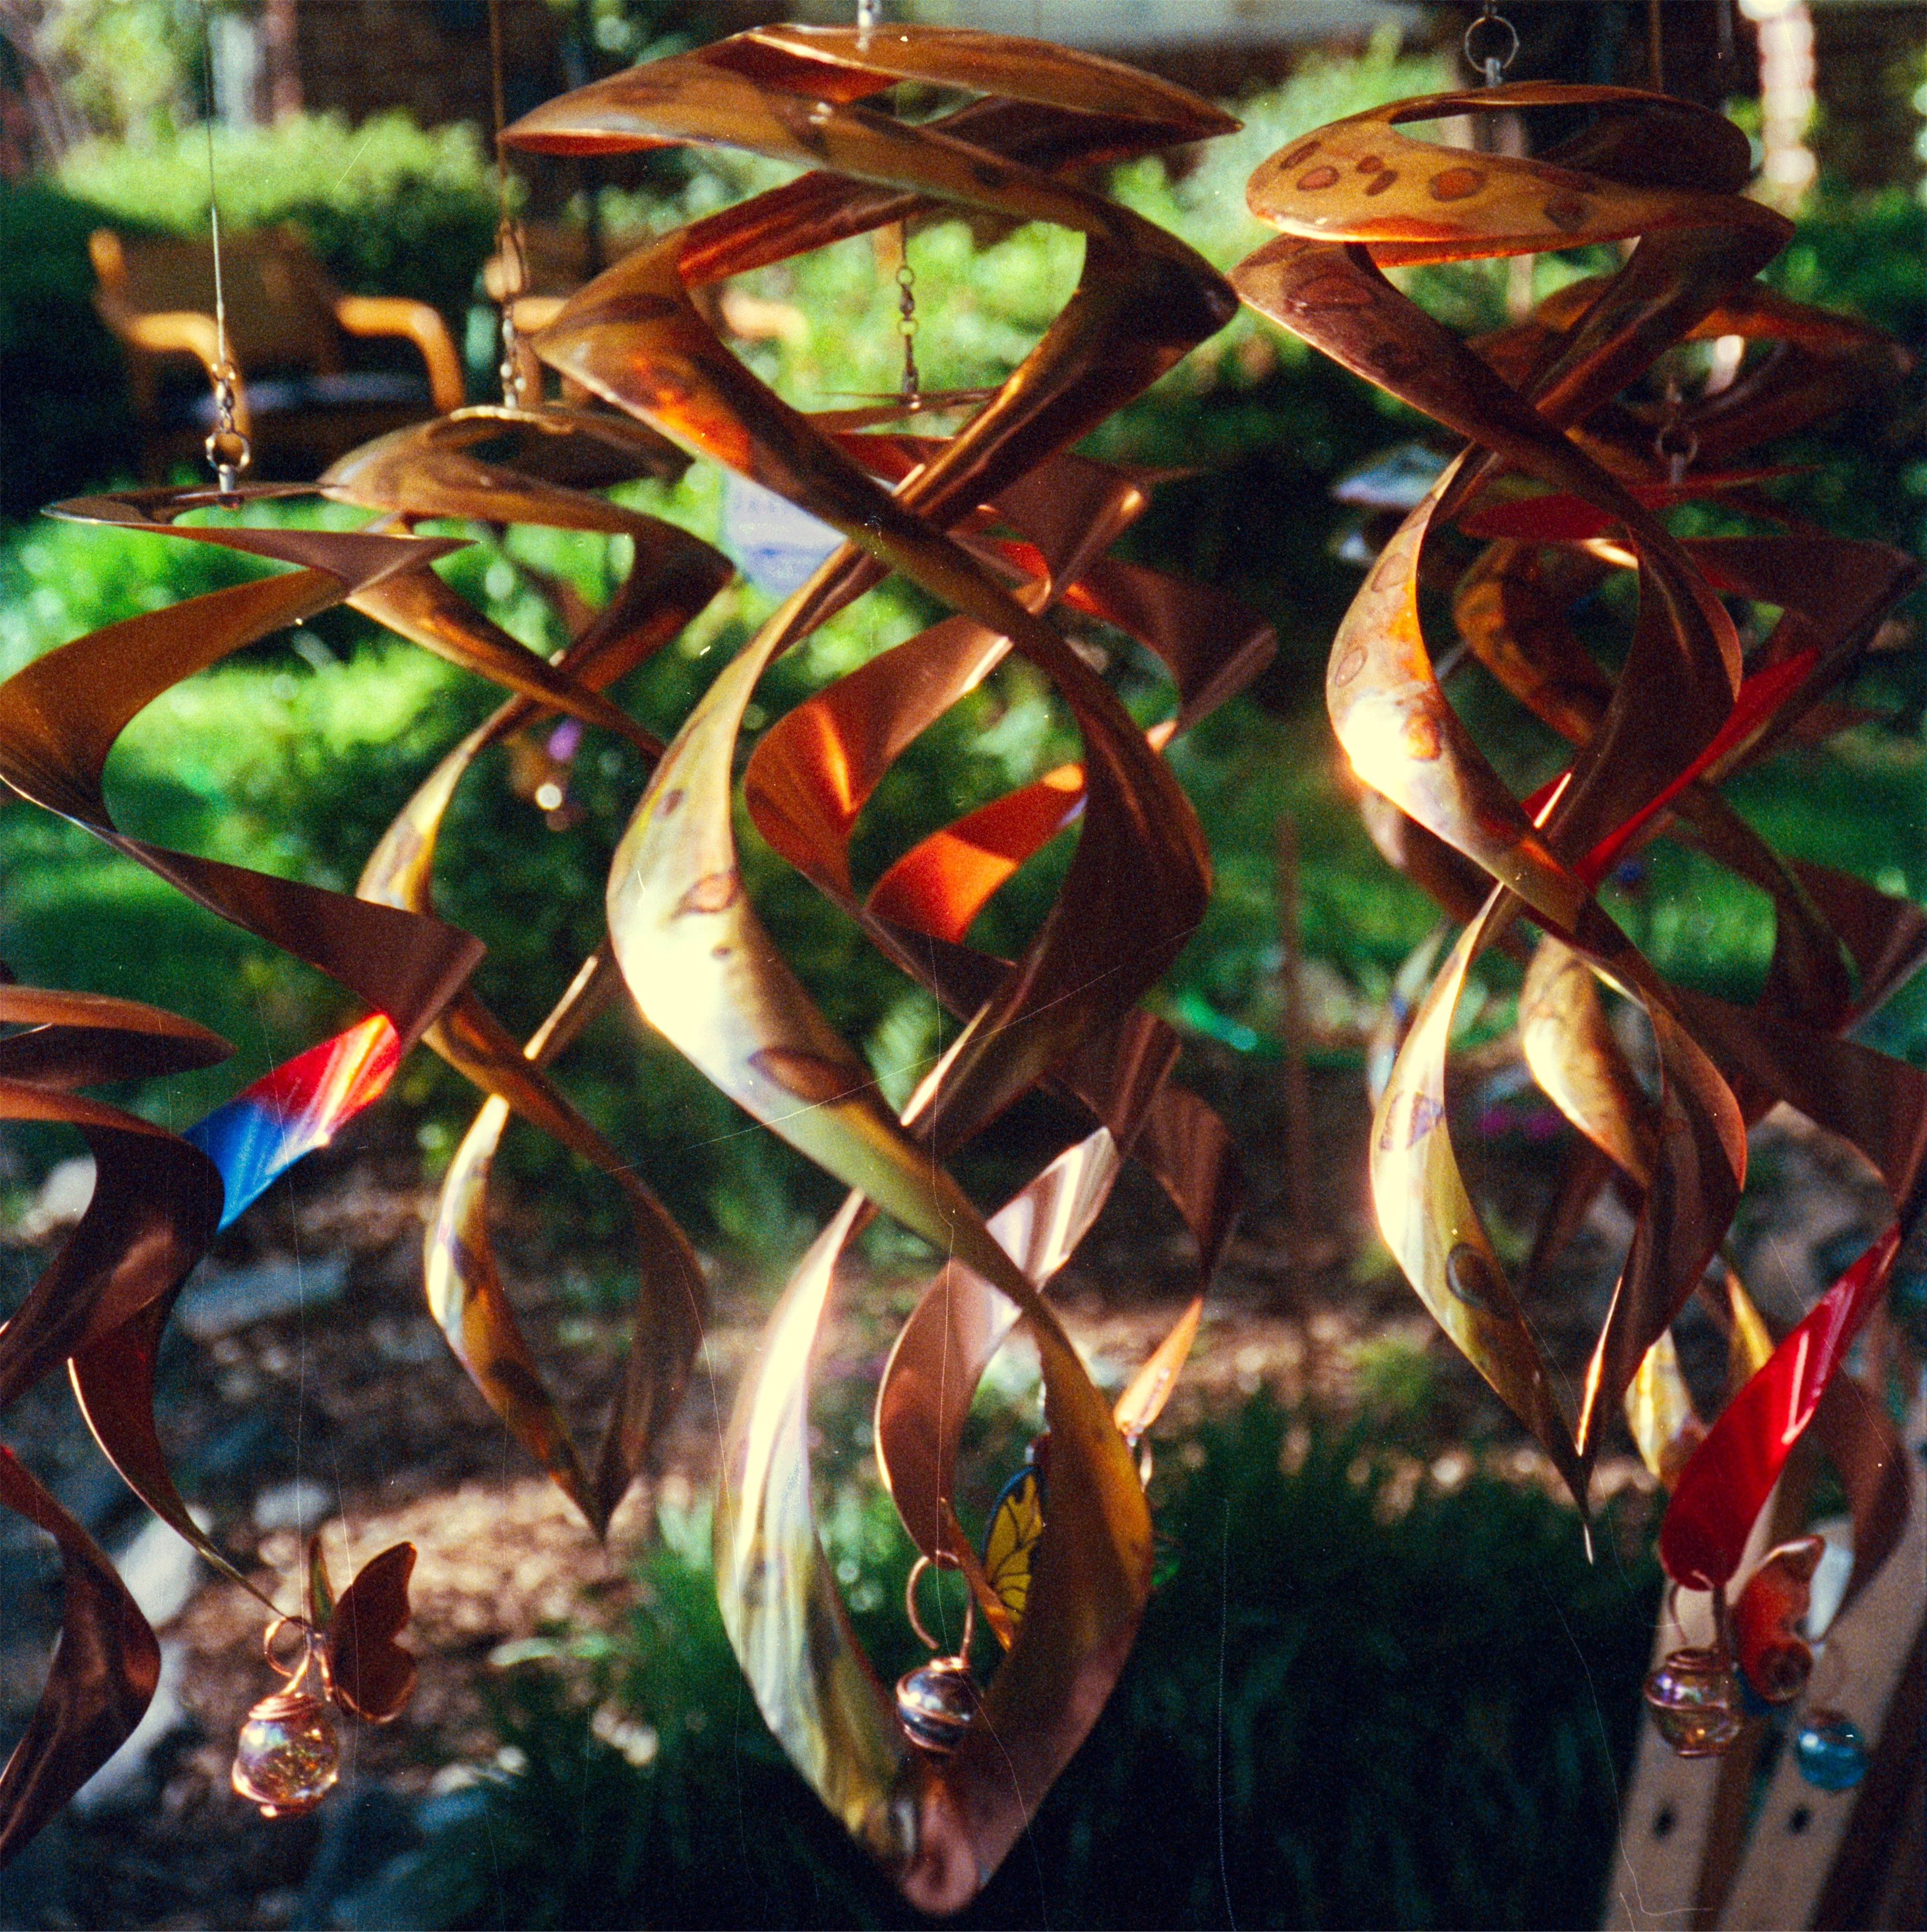
leaf, flower, glass, autumn